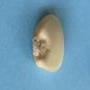
Maize quality: Good